The Afrika Reich

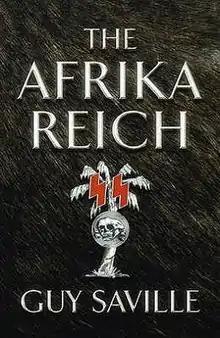
First edition

The Afrika Reich is a 2011 alternate history action thriller novel by Guy Saville in which the point of divergence is the United Kingdom being defeated by Nazi Germany during the Dunkirk Campaign in 1940, which forces Britain to sign a non-aggression pact with Germany. The influence of an active Colonial Policy Office (KPA) makes the Nazis carve up a new colonial empire in Africa and extend their racial genocide to black Africans. By 1952, the United Kingdom and Germany have divided up much of the continent between themselves.